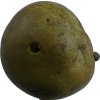
Label: pear